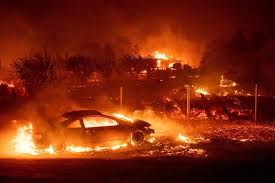
Label: urban_fire